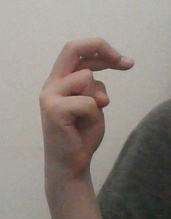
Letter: zay